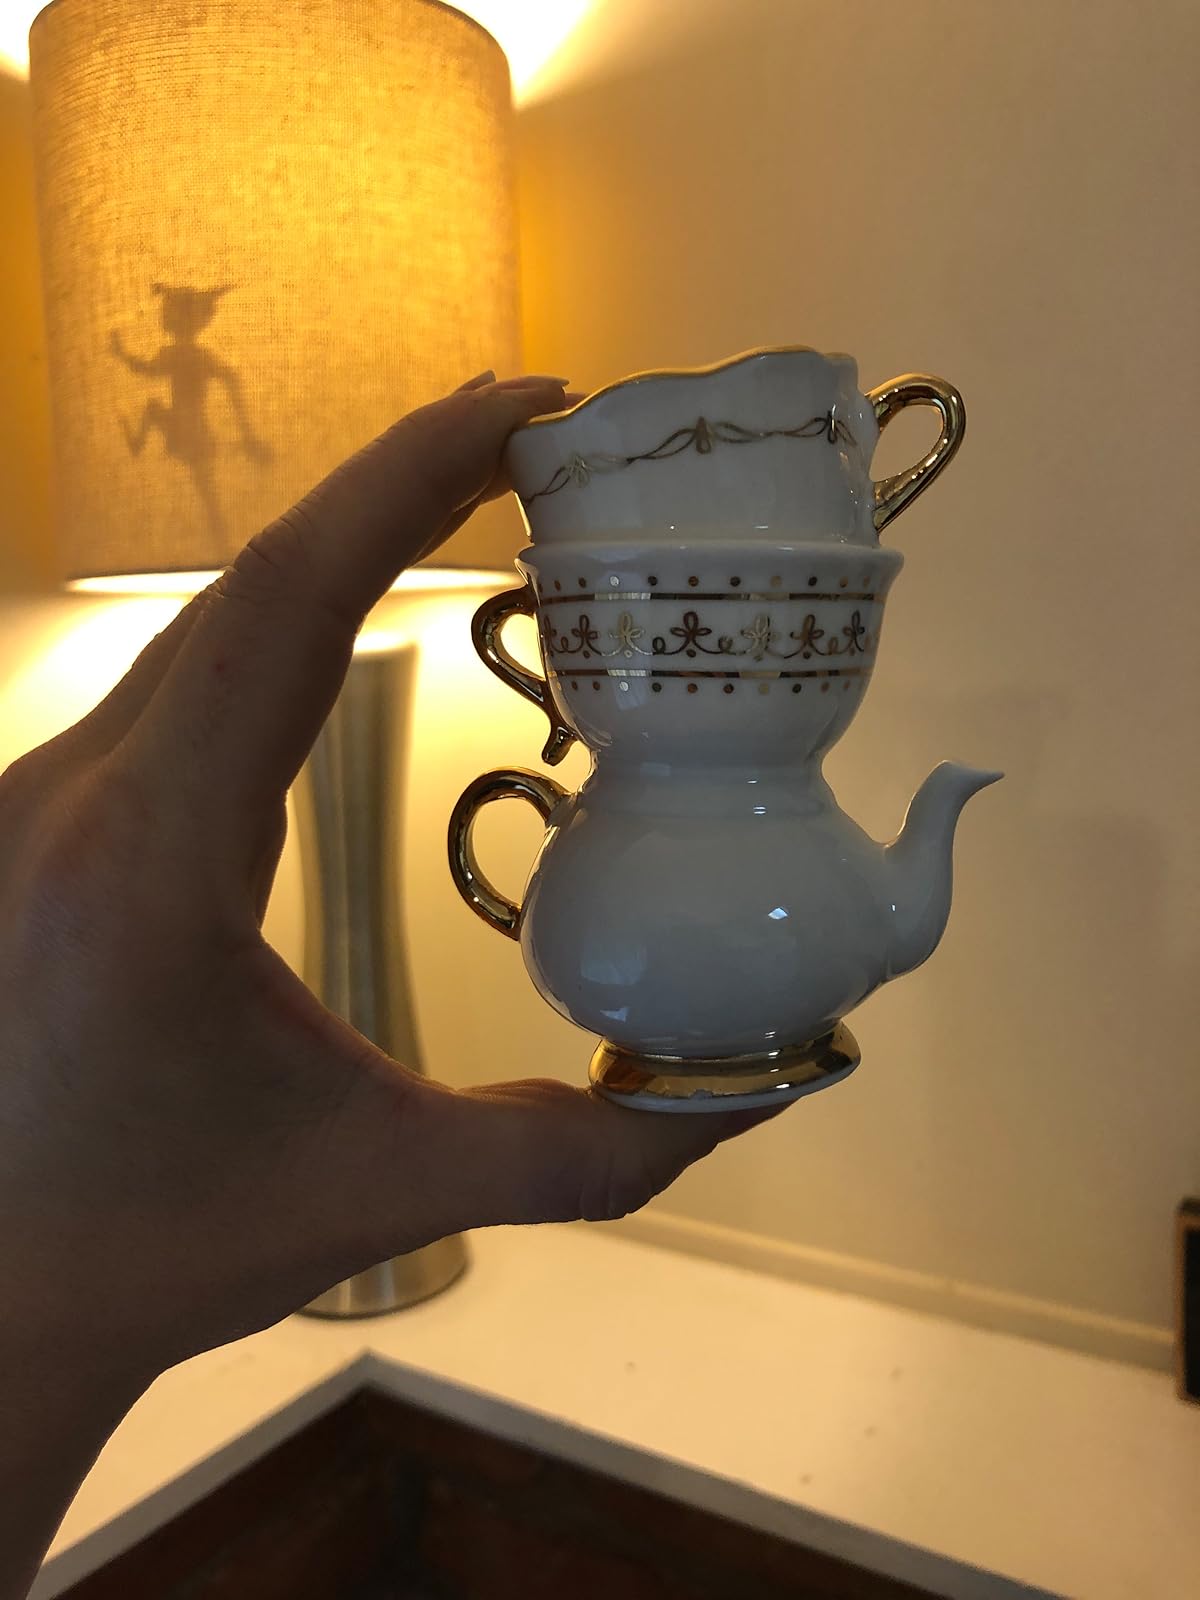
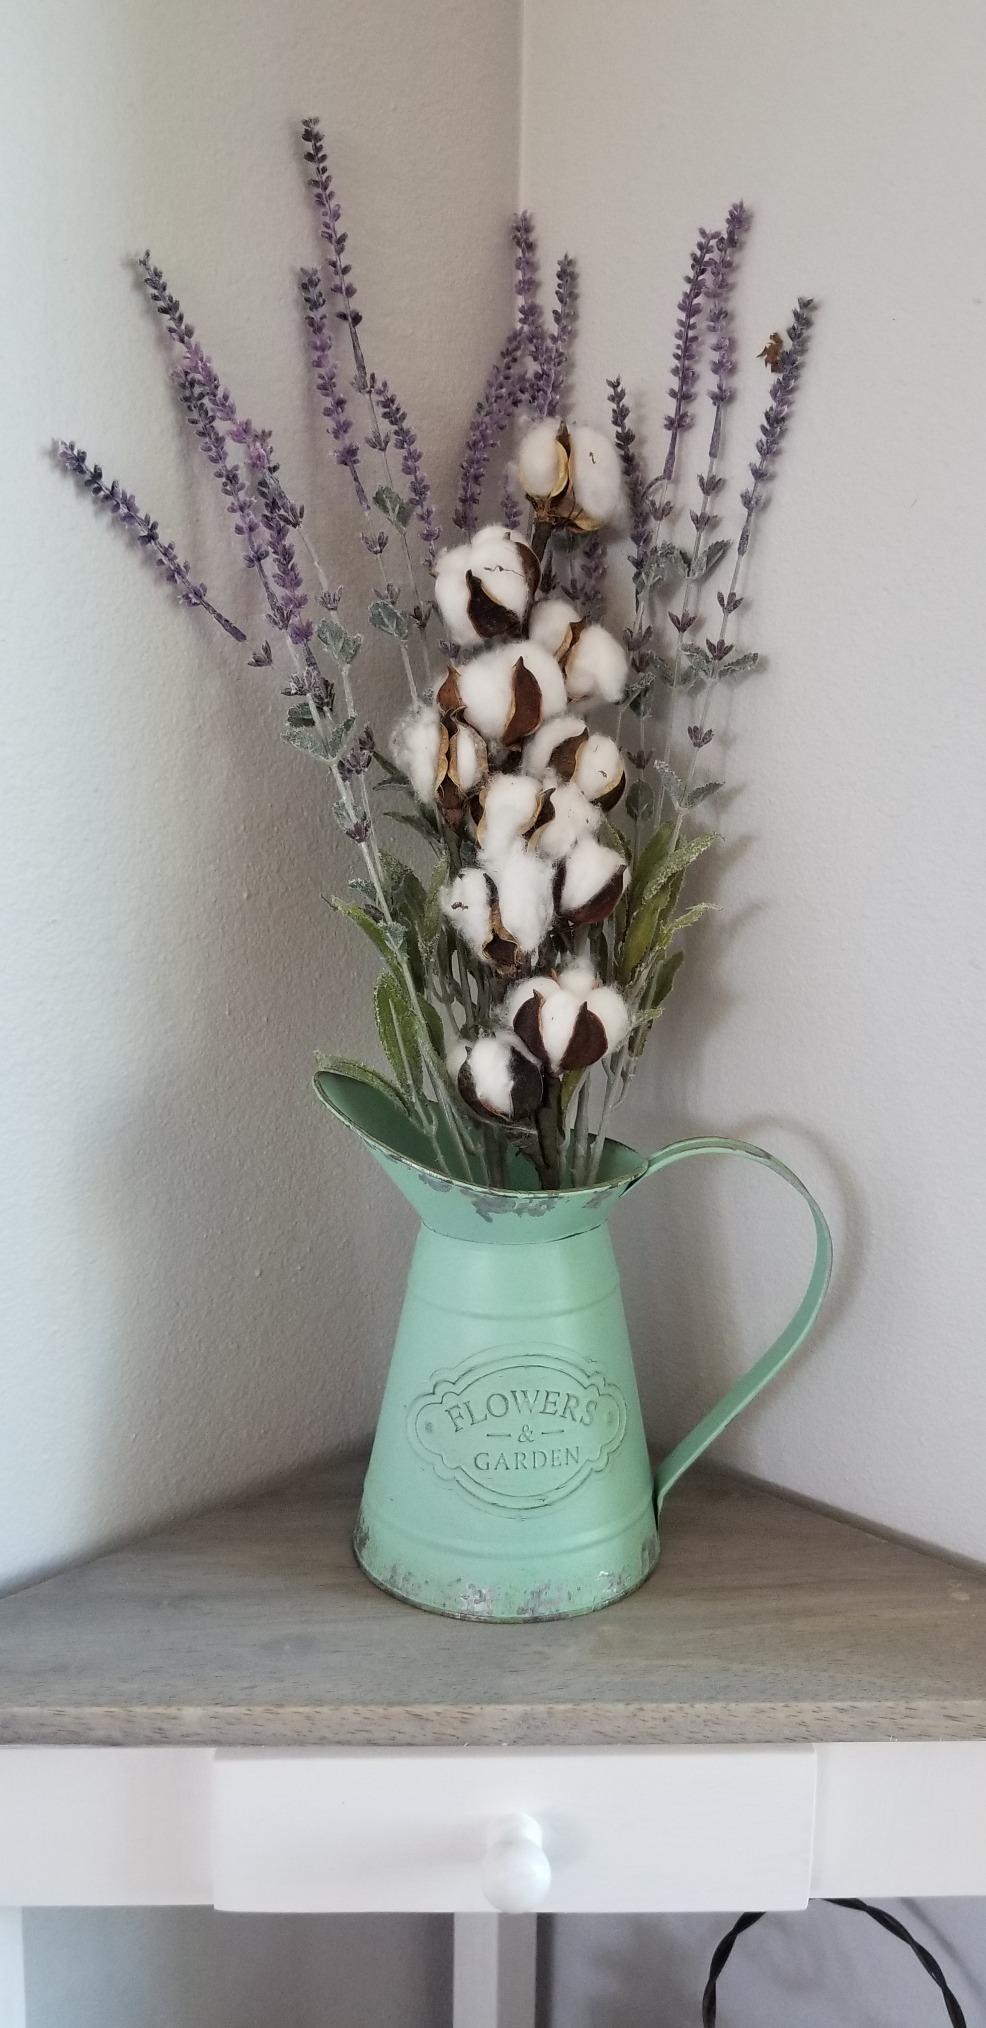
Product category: vase
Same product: no